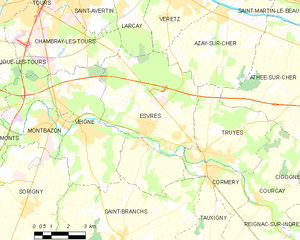
Esvres, appelée également Esvres-sur-Indre, est une commune française située dans le département d'Indre-et-Loire, en région Centre-Val de Loire.